History of games

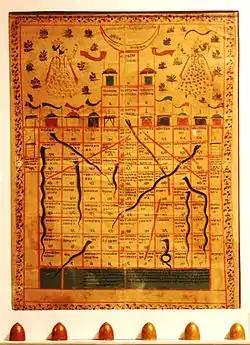
Gyan chauper, Late 18th century Jain game board on cloth in the decorative arts gallery of the National Museum of India. Acc. No. 85.312

The extinct Chinese board game "liubo" was invented no later than the middle of the 1st millennium BCE, and was popular during the Warring States period (476 BC – 221 BC) and the Han dynasty (202 BC – 220 AD). Although the game's rules have been lost, it was apparently a race game not unlike Senet in that playing pieces were moved about a board using sticks thrown to determine movement.